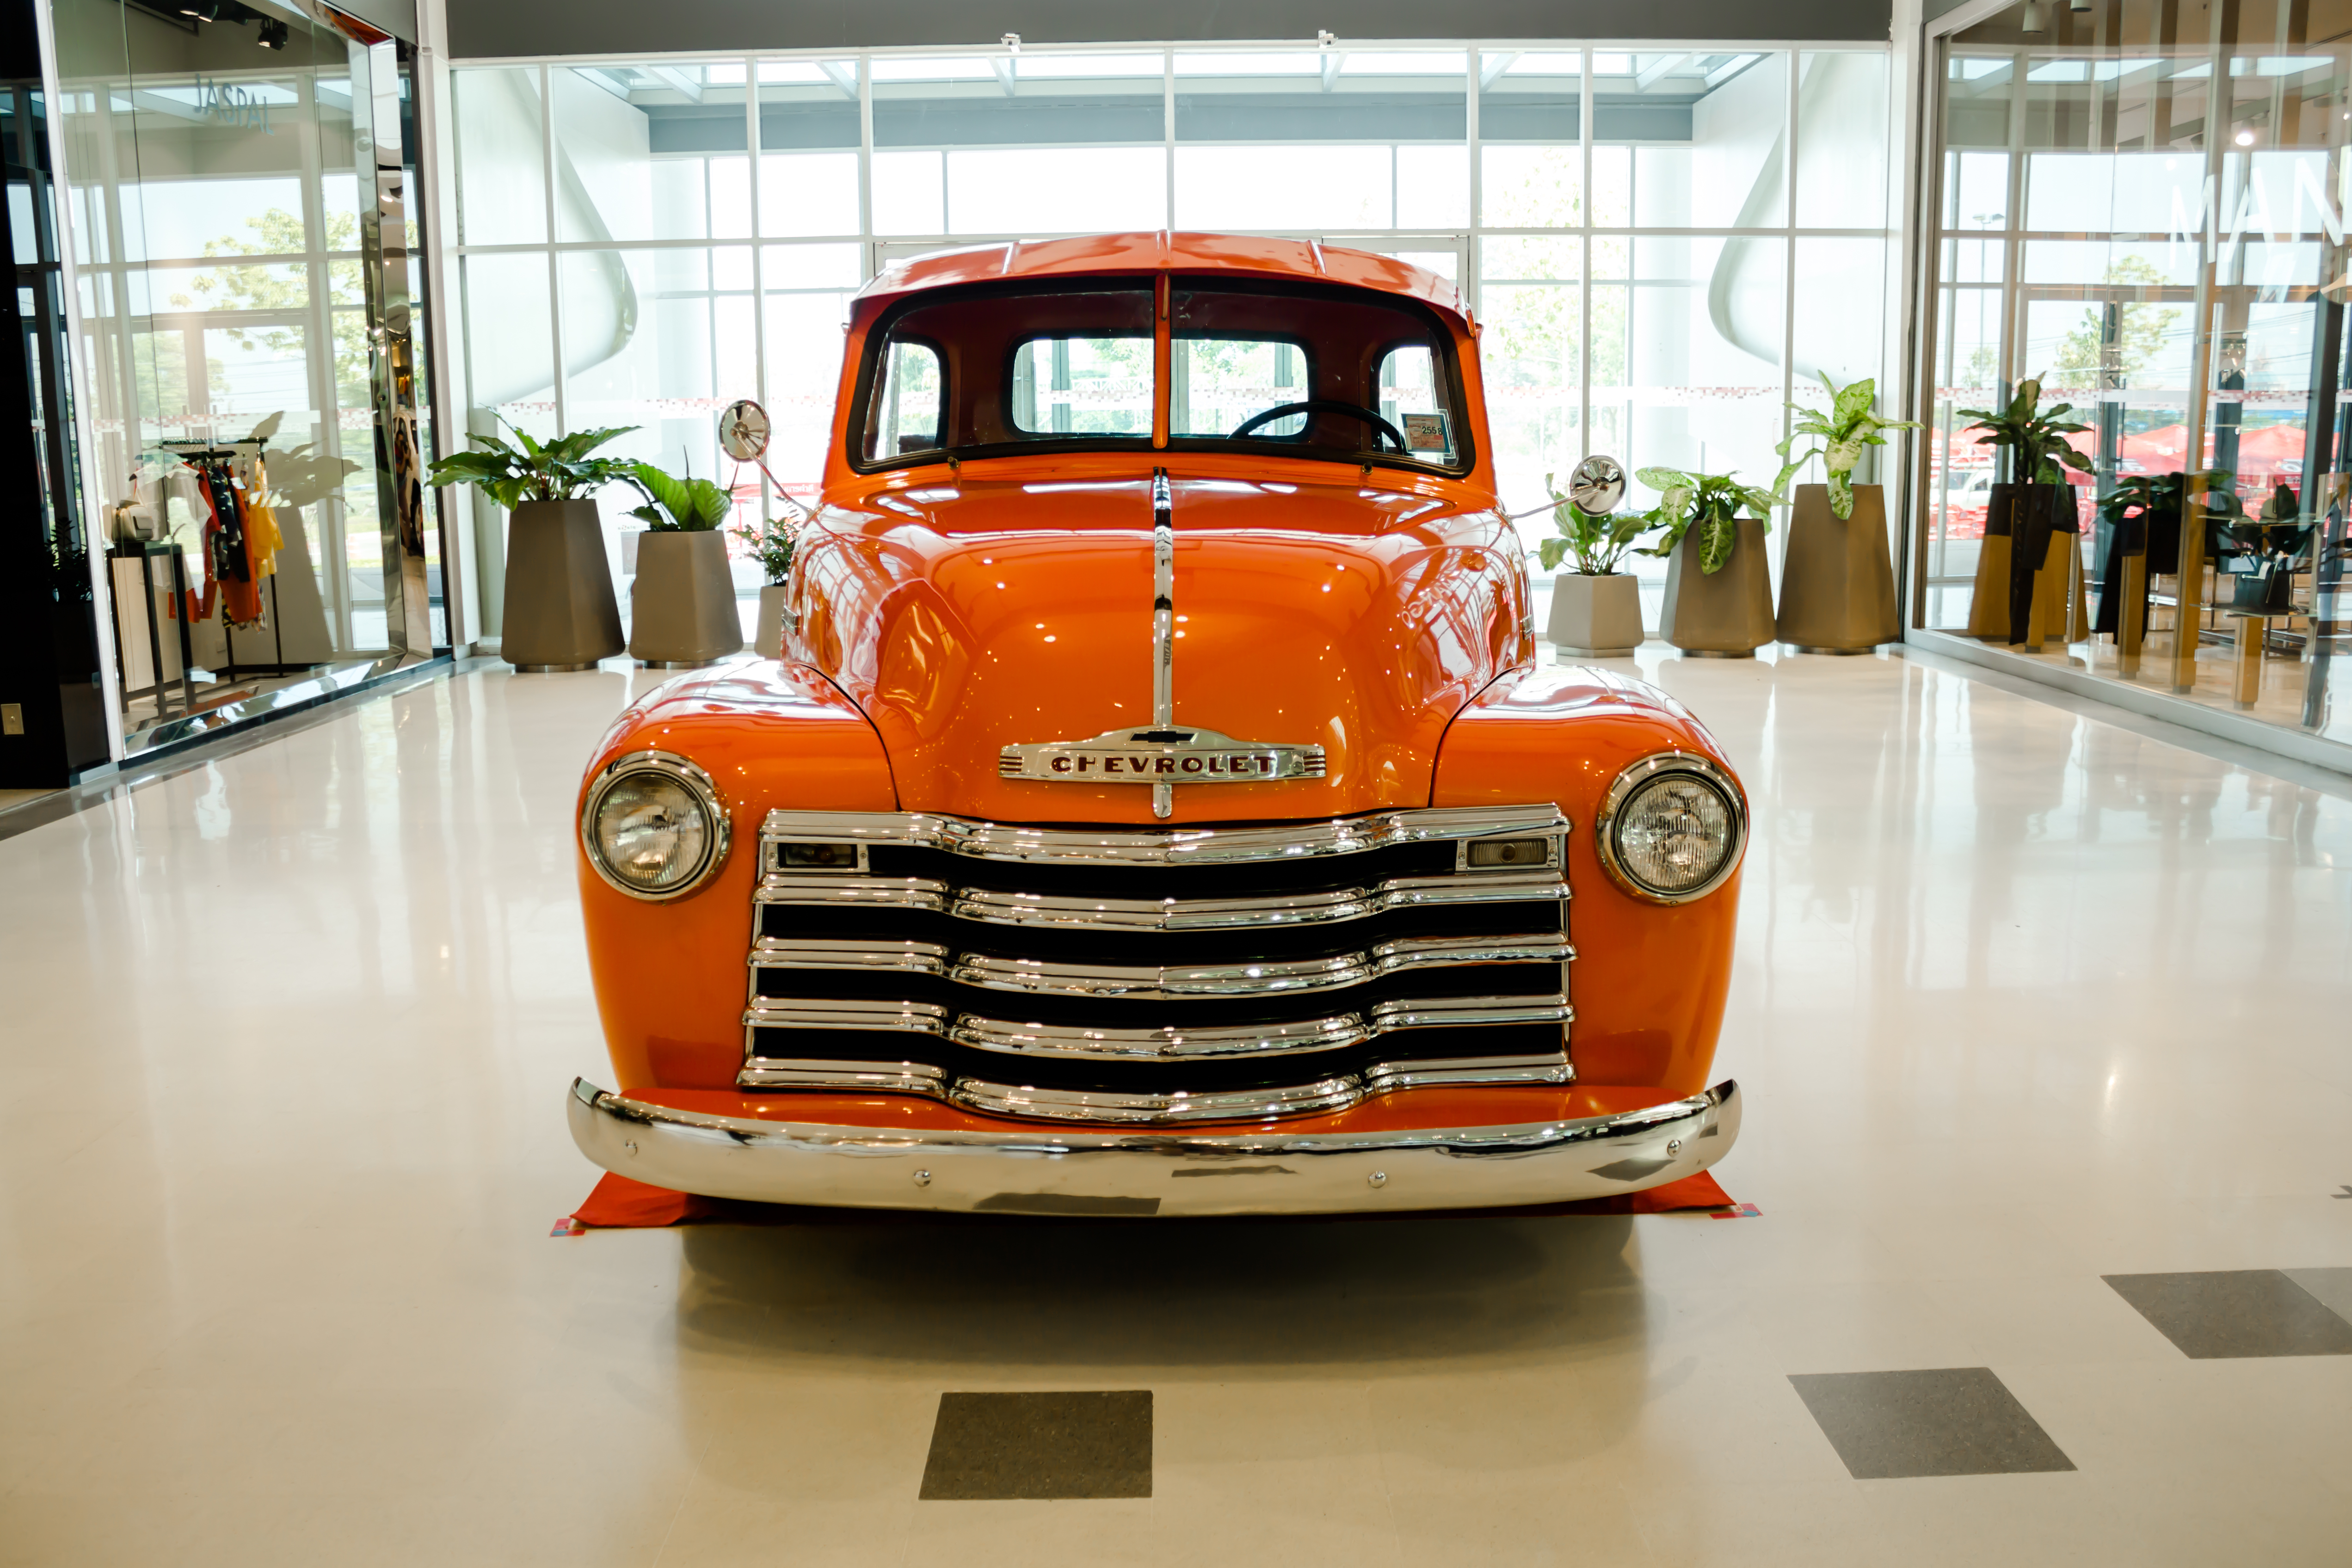
car, vintage, wheel, automobile, vehicle, drive, headlight, modern, automotive, motor vehicle, vintage car, brand, indoors, chrome, luxury, design, exhibit, classic, chevrolet, tourist attraction, showroom, antique car, hot rod, auto show, land vehicle, automobile make, automotive exterior, automotive design, luxury vehicle